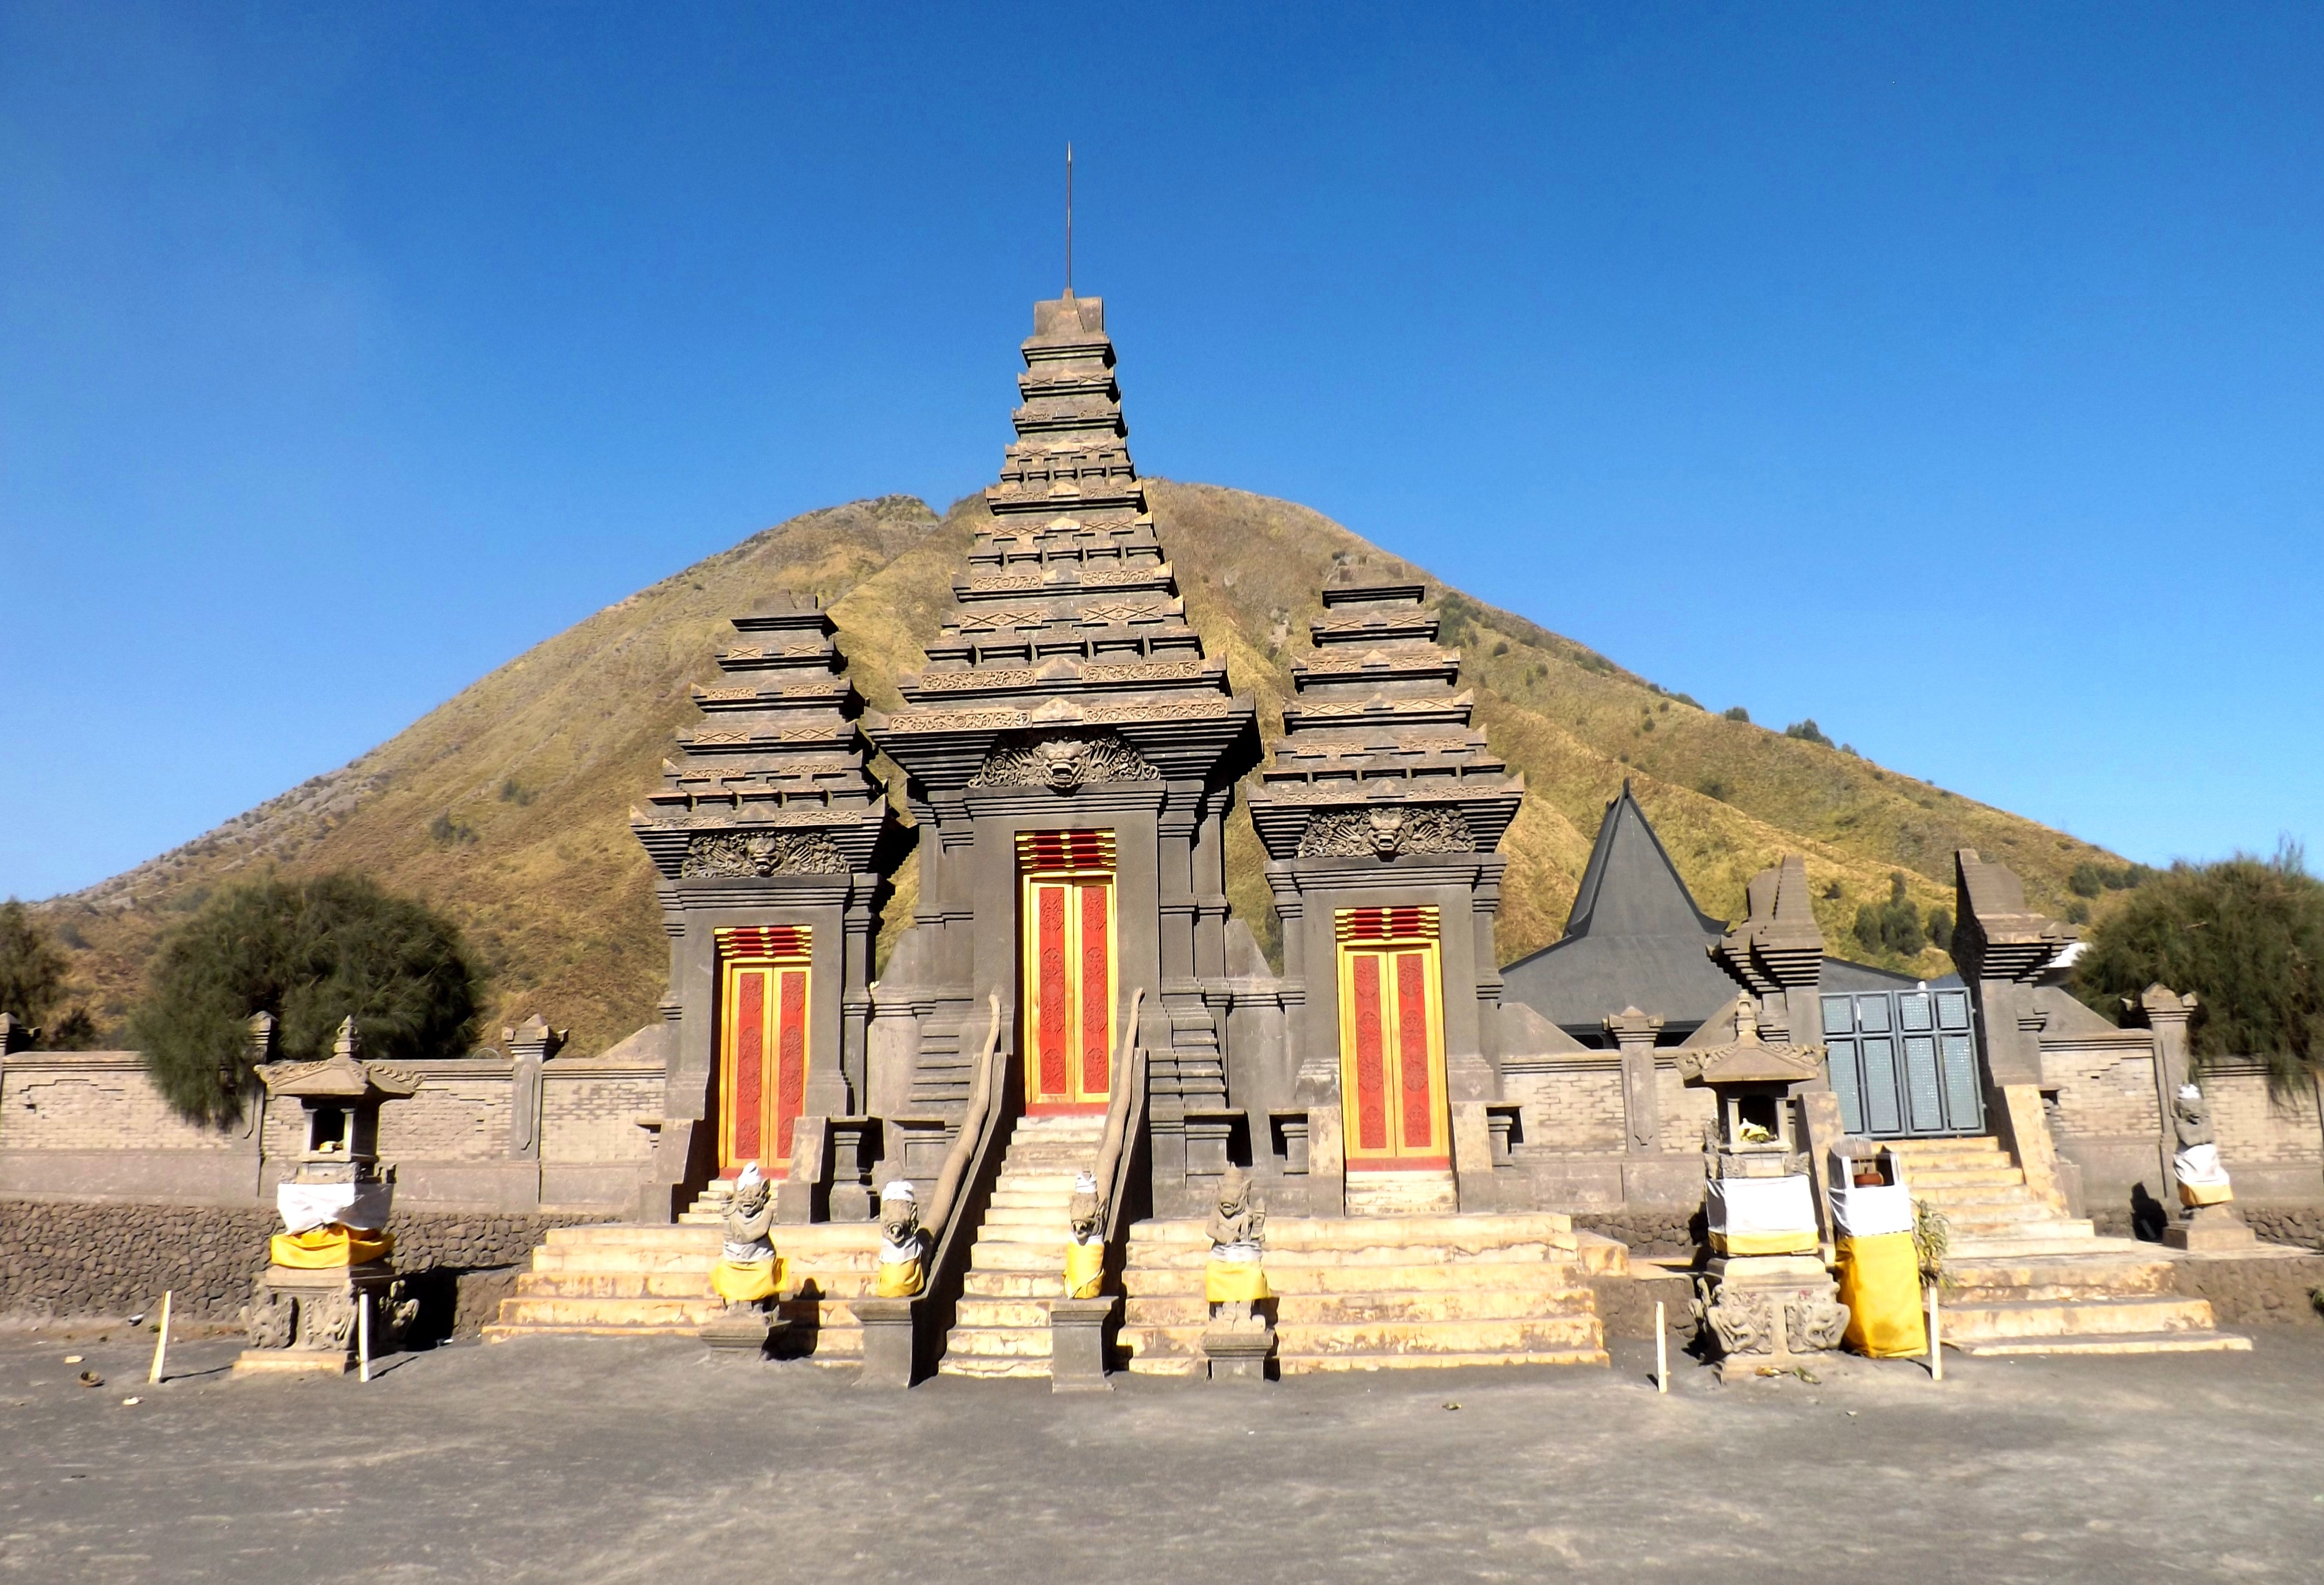
landscape, architecture, building, monument, volcano, religion, landmark, tourism, place of worship, temple, mountains, faith, monastery, shrine, historical, indonesia, hindu, java, stupa, wat, bromo, hindu temple, historic site, east java, gunung, ancient history, pura